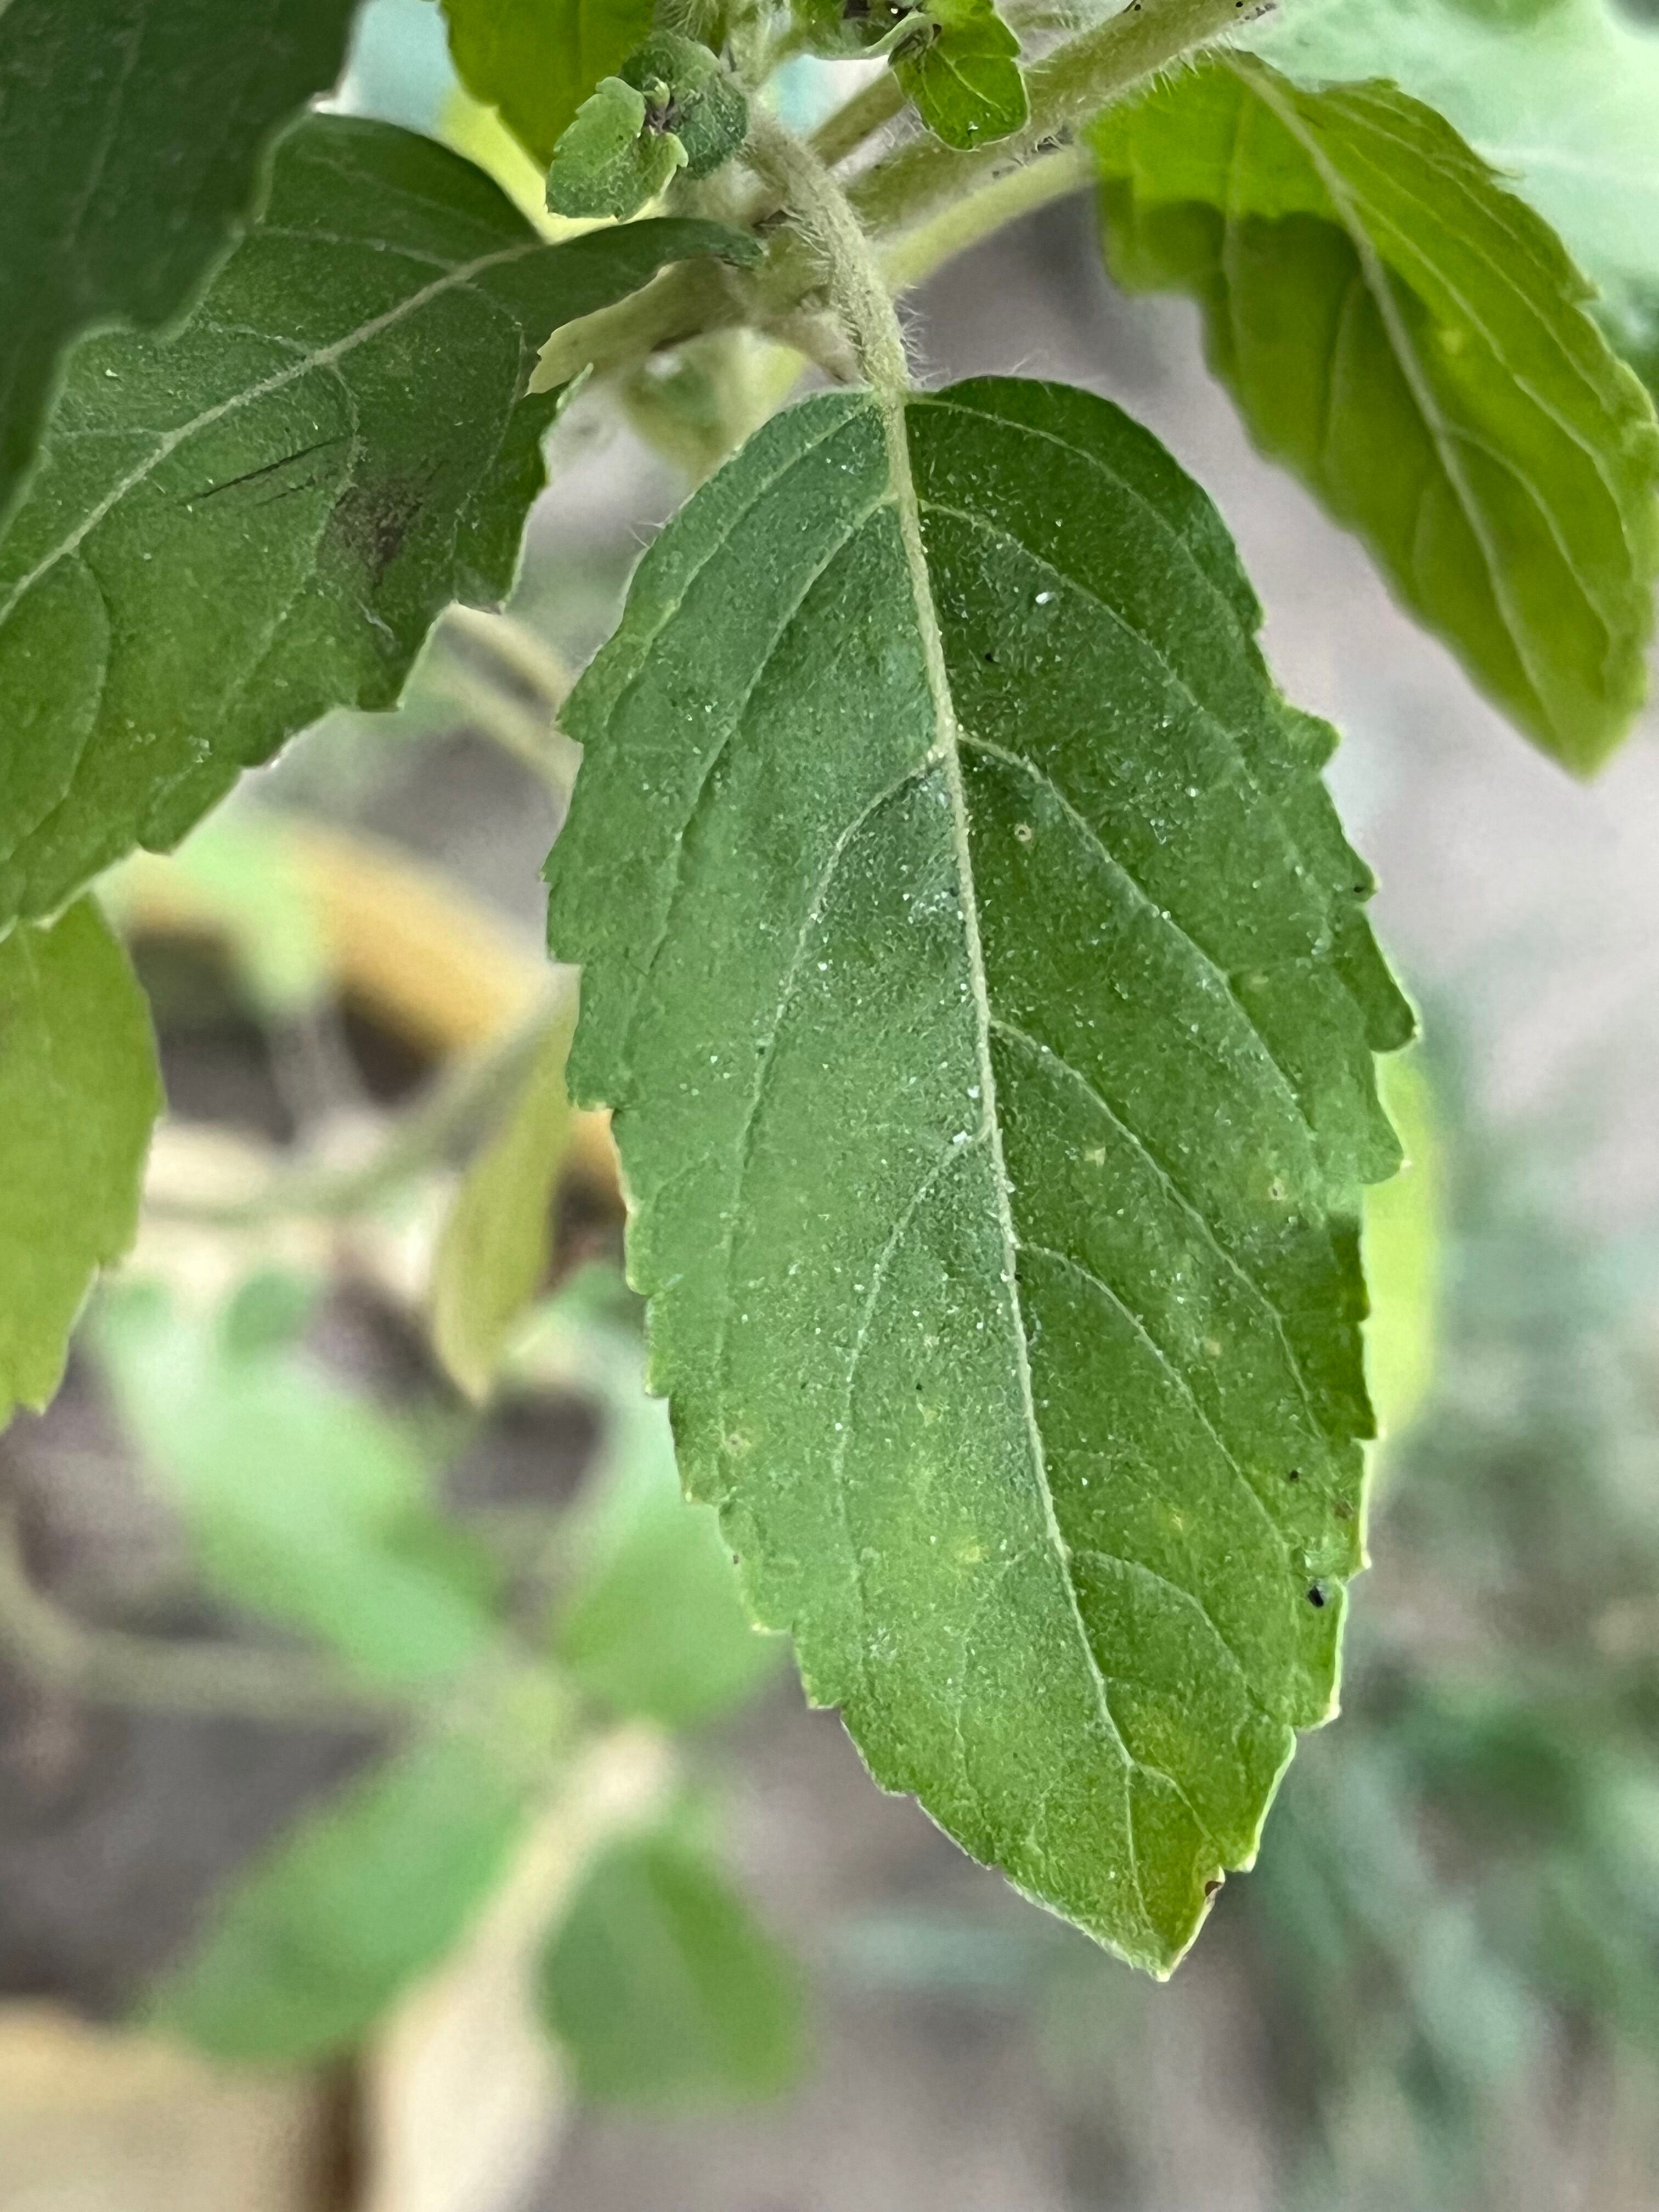
Plant species: ocimum-tenuiflorum